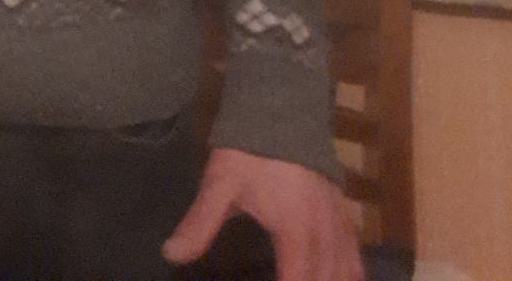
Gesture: no_gesture